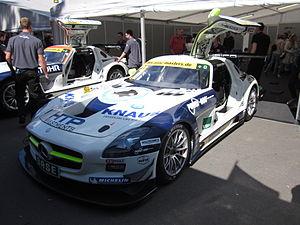
HTP Motorsport GmbH, est une écurie allemande du sport automobile. Elle est née en sous le nom d’Heico Motorsport et court actuellement en Blancpain Endurance Series, FIA GT Series et ADAC GT Masters.